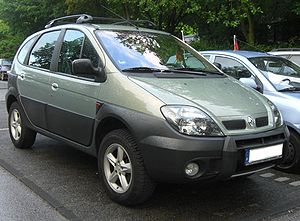
Renault Scénic / Specialmodeller
Renault Scénic RX4 (2000–2003)
Renault Scénic er en kompakt MPV fra den franske bilfabrikant Renault. Bilen, som blev introduceret i slutningen af 1996, bygges i Douai ved Lille i Nordfrankrig.